702 Naval Air Squadron

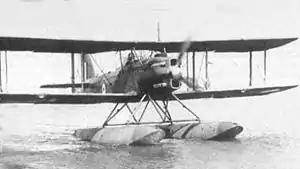
Fairey Seafox

702 Naval Air Squadron (702 NAS), also referred to as 702 Squadron, was a Fleet Air Arm (FAA) naval air squadron of the United Kingdom’s Royal Navy (RN). It most recently operated the Westland Lynx, as the Lynx Headquarters and Training Squadron, between January 1978 and August 2014.